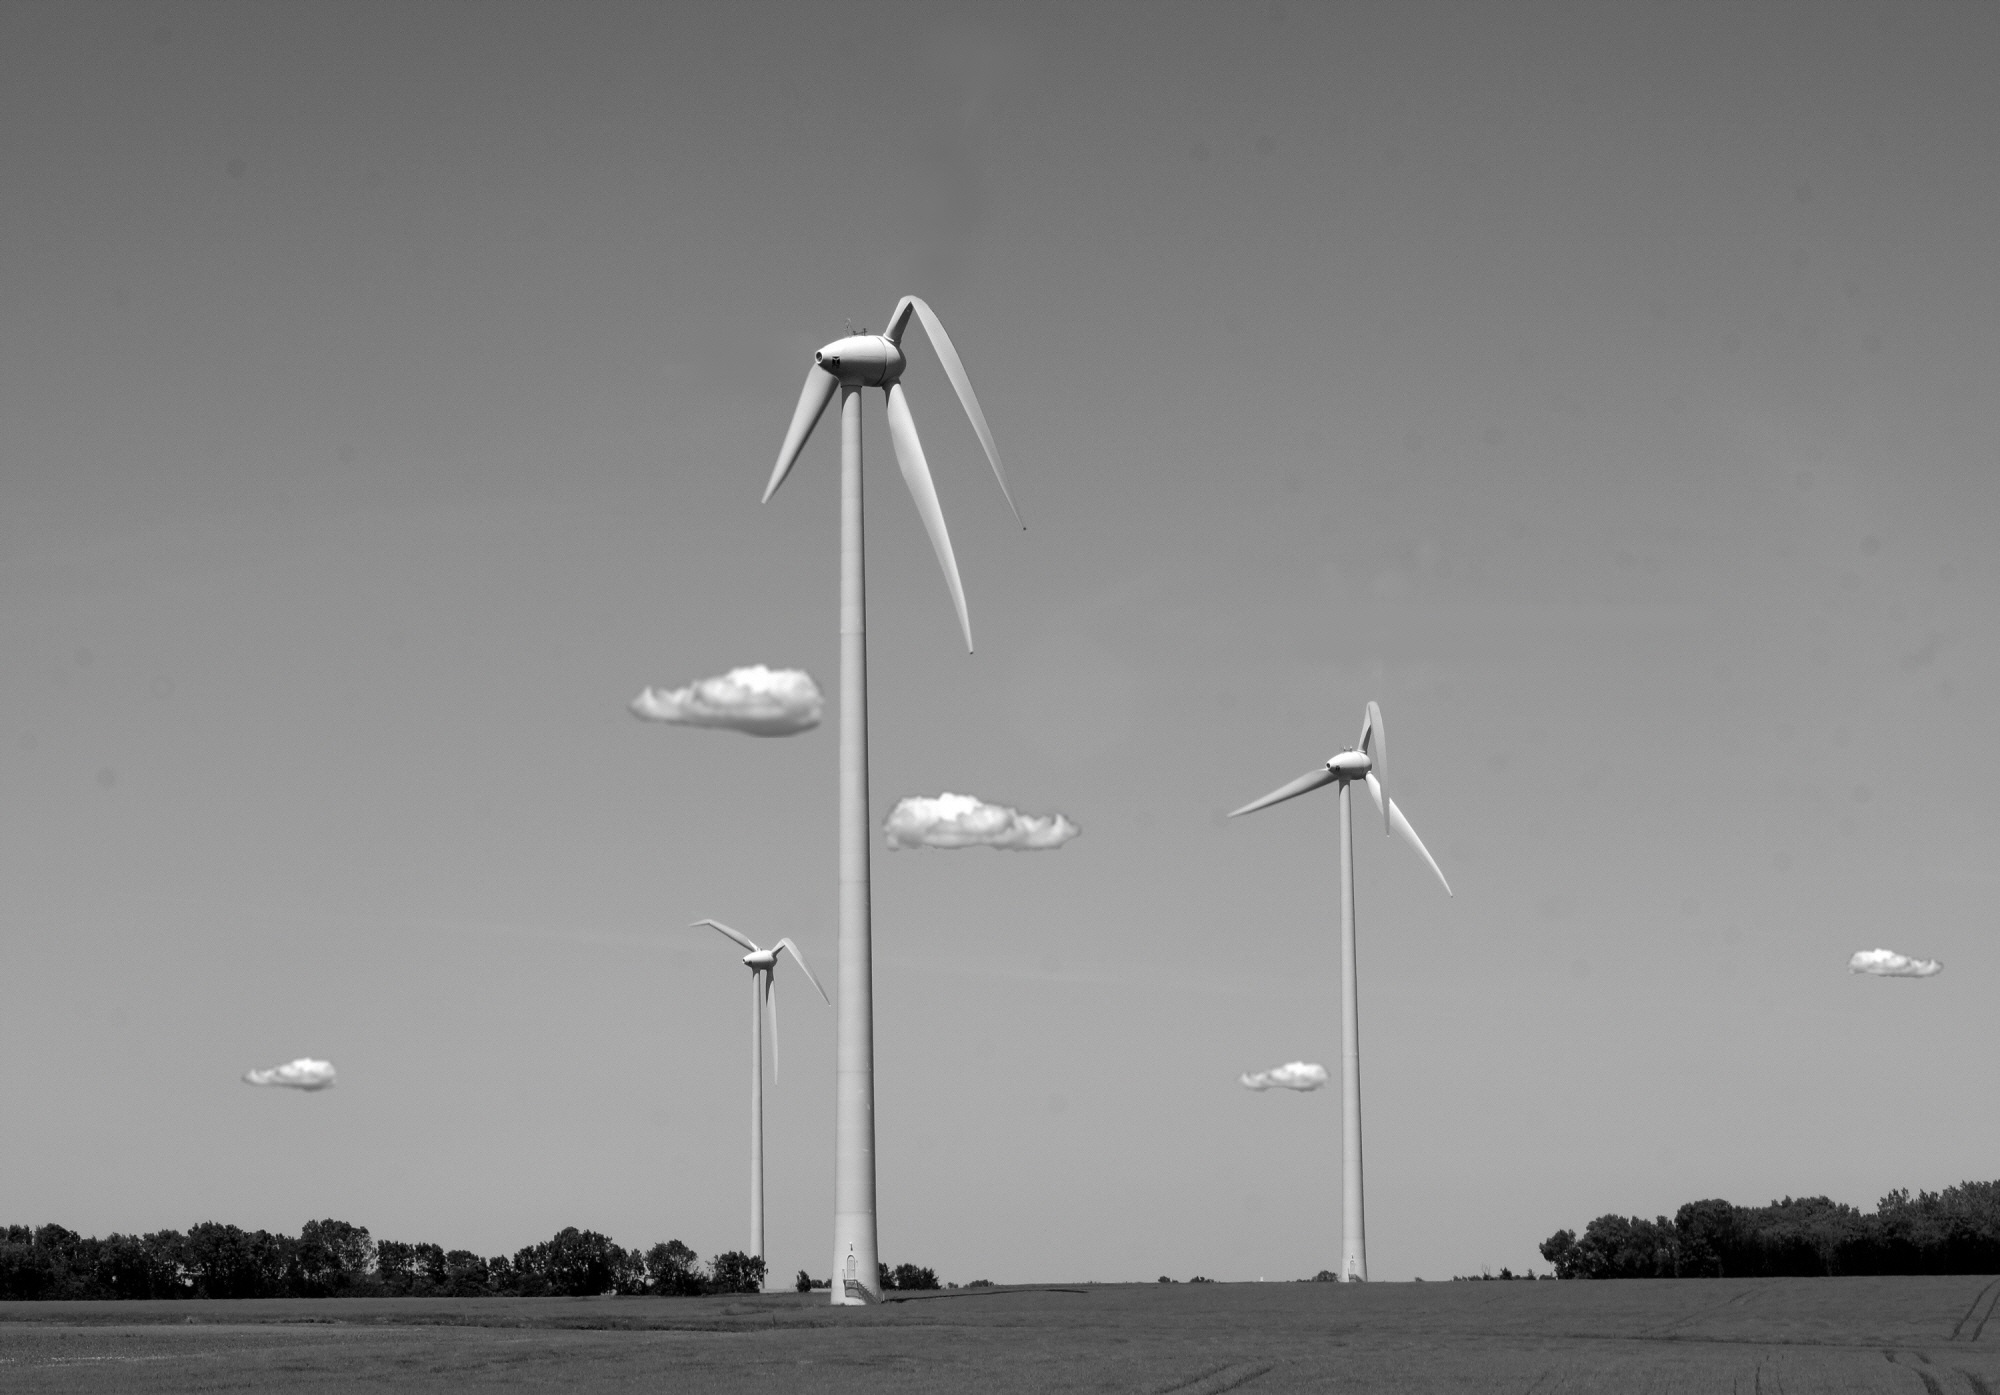
black and white, warm, wind, line, machine, wind turbine, monochrome, wind energy, energy, wind farm, heatwave, monochrome photography